Stanford Cardinal

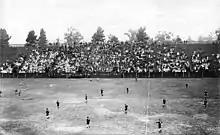
Stanford rugby team playing the All Blacks in 1913

Stanford University sponsors 36 varsity sports teams — 15 men's, 19 women's, and two coed sports — competing primarily in the NCAA Division I and the Atlantic Coast Conference (ACC), with the primary affiliation recently changed from the Pac-12 Conference.